Tombstone promotion

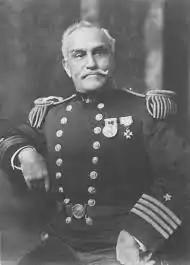
After 22 years as a Navy lieutenant, George P. Colvocoresses was finally promoted at the age of 50, and applied to retire with a tombstone promotion to rear admiral a decade later.

After the Civil War, promotions stagnated in the Navy because too many officers were recruited during the war. Wartime officers rose to higher grades at a relatively young age and could remain in service until retirement, resulting in a group of younger officers who were trapped in lower grades. For example, French E. Chadwick was commissioned ensign in 1866 and spent only a year as a lieutenant before being promoted to lieutenant commander in 1869 at the age of 25; George P. Colvocoresses was commissioned in 1870 and was only promoted to lieutenant in 1897, after 22 years in grade.